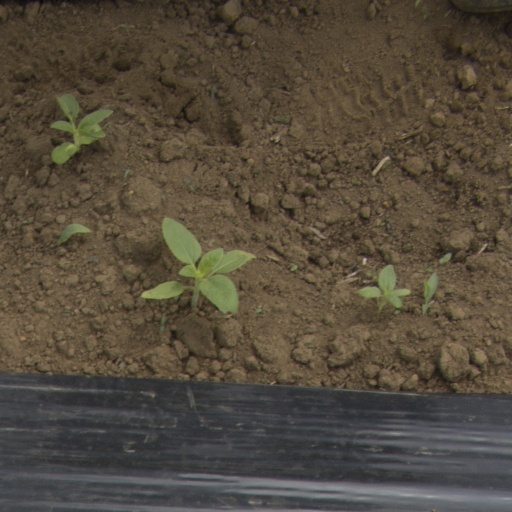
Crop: Jerusalem artichoke